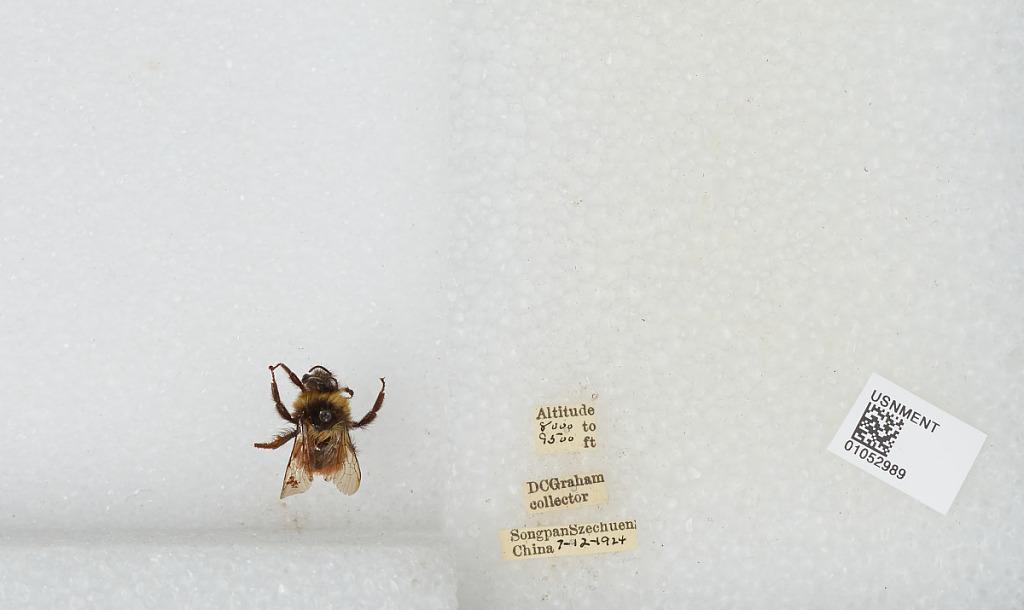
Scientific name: Bombus sp.
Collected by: D. Graham
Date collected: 1924-7-12
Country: China
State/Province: Sichuan
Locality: Songpan